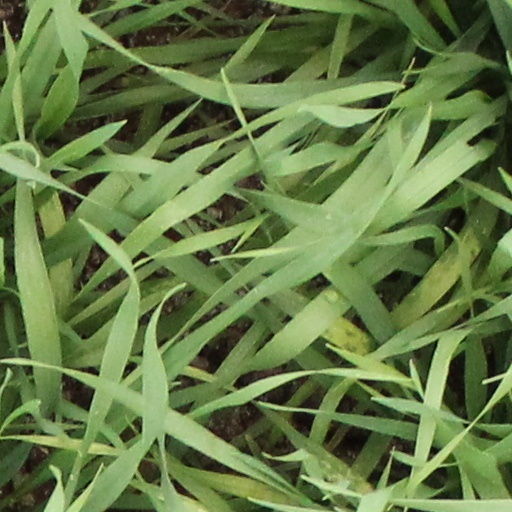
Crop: wheat